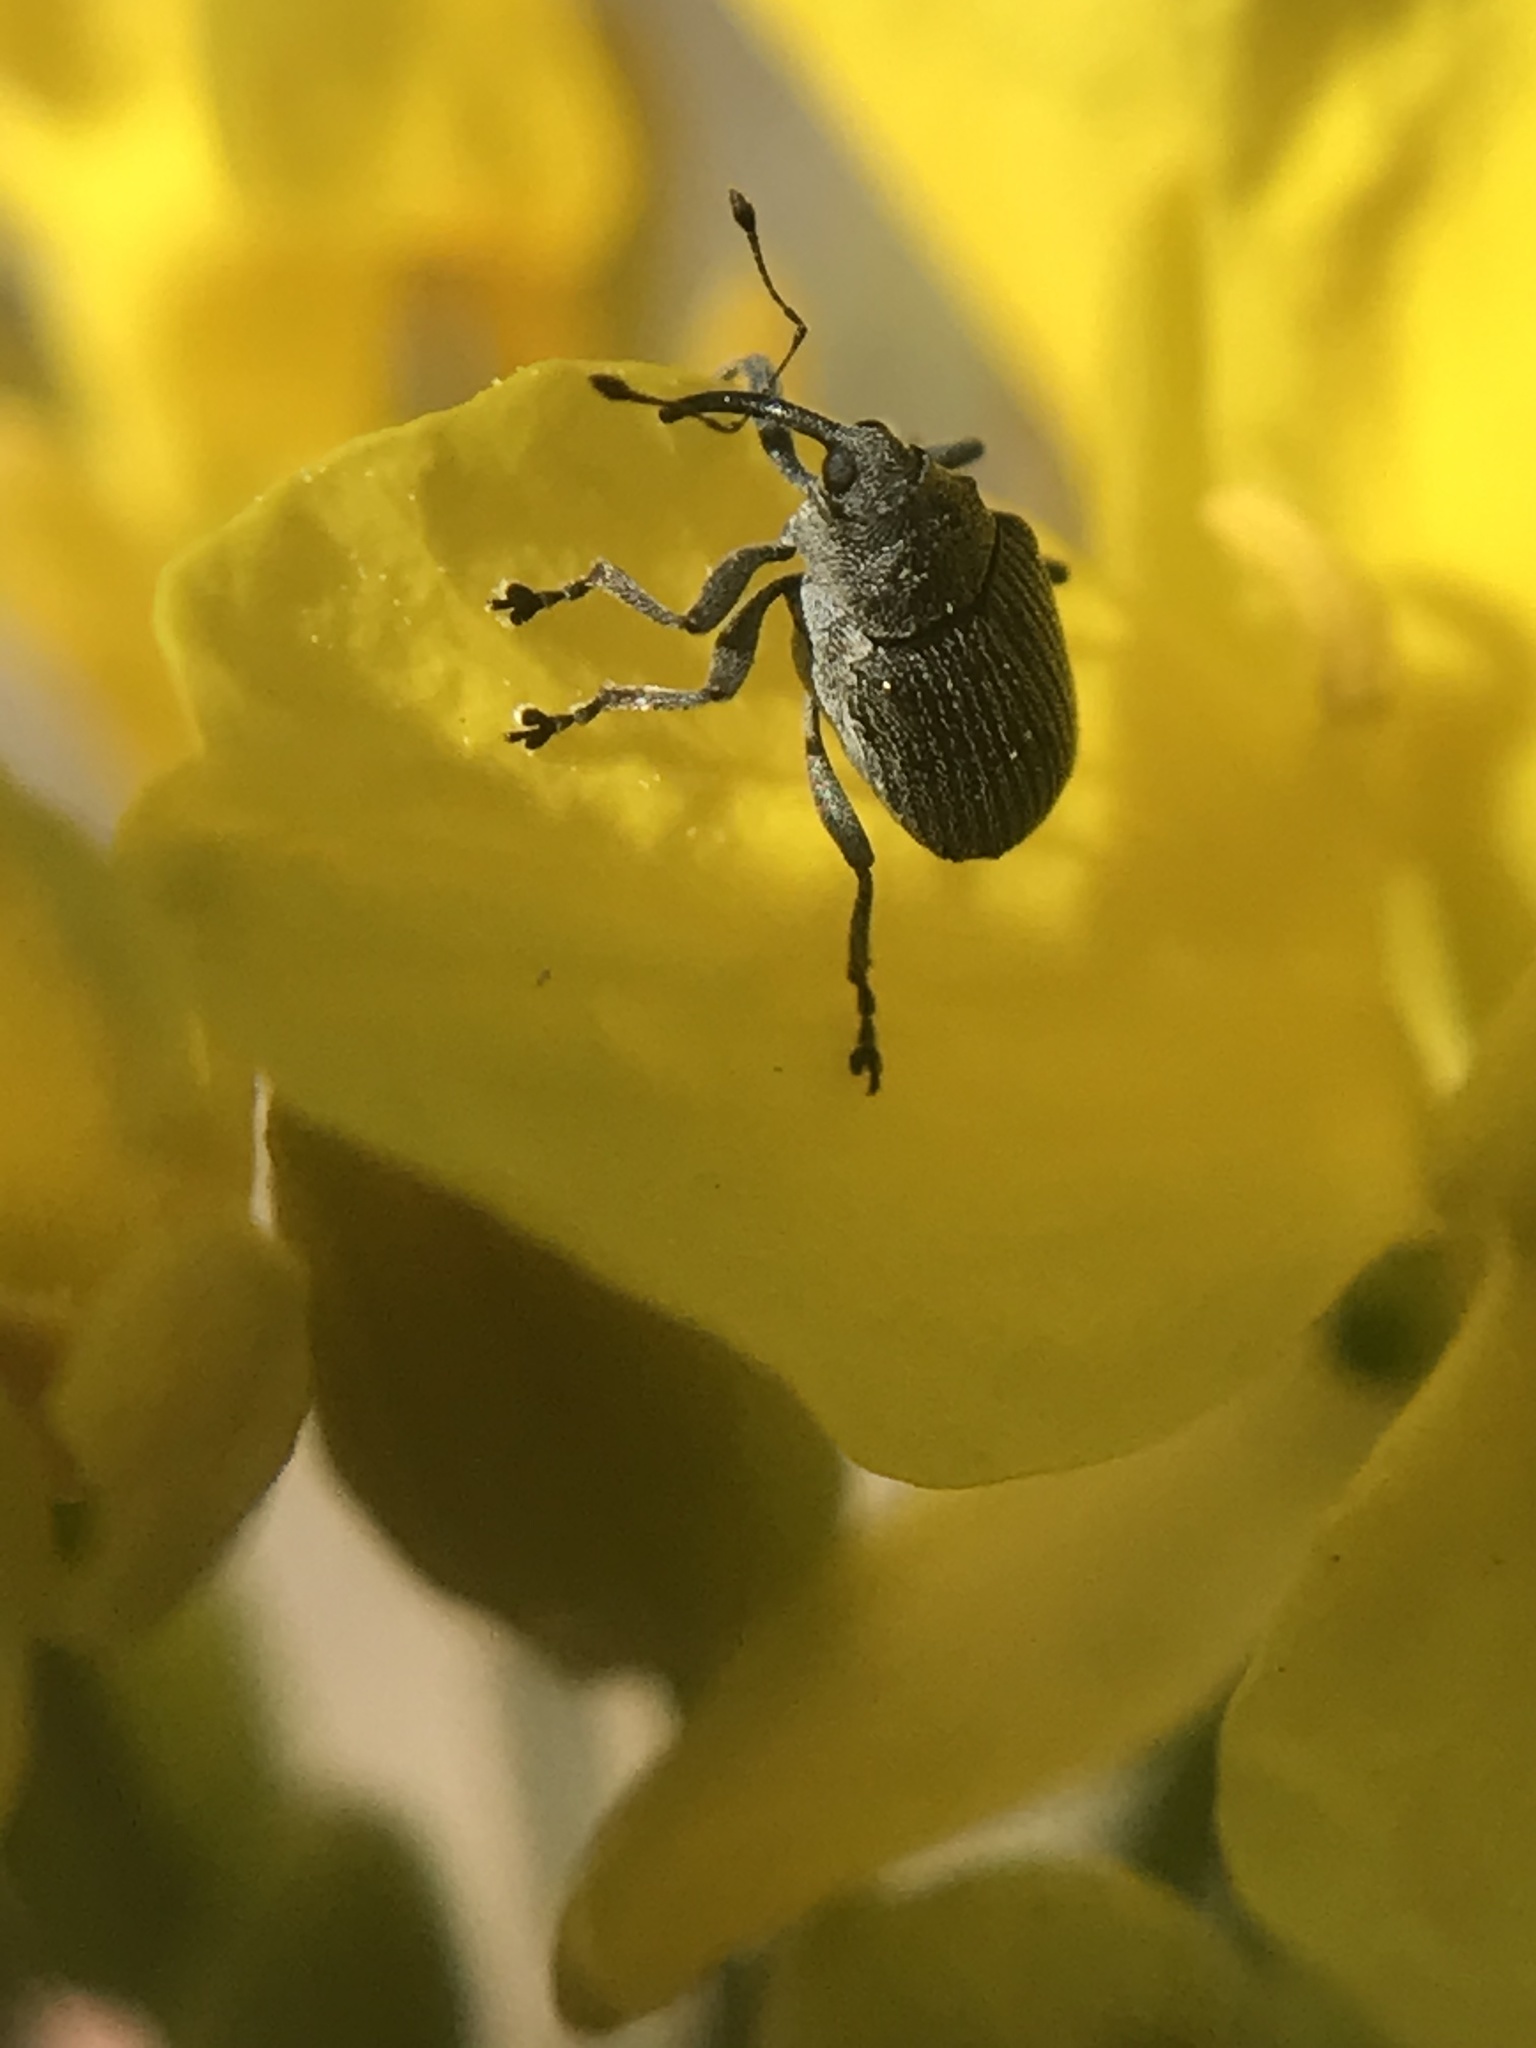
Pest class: Cabbage_seedpod_weevil